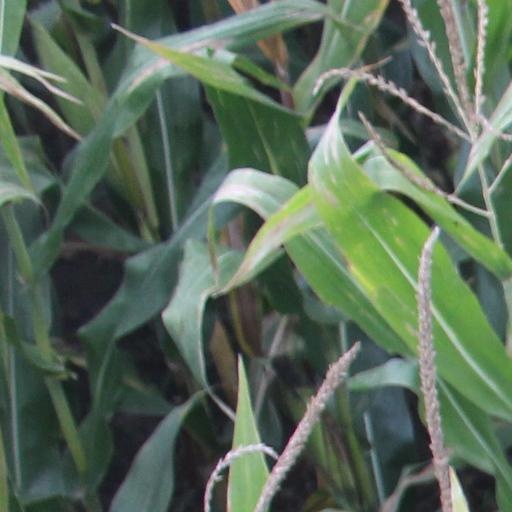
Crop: maize; corn